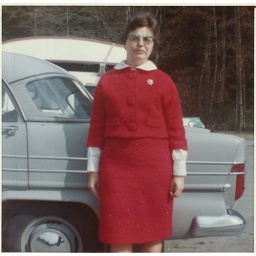
car - lady in red